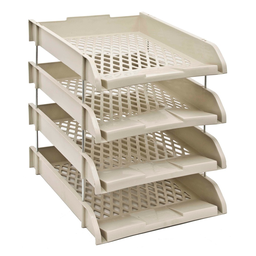
Label: paper